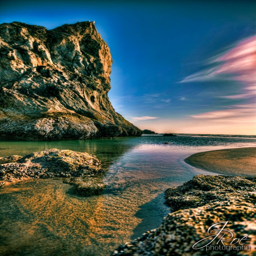
the sea , once it casts its spell , holds one in its net of wonder forever . author